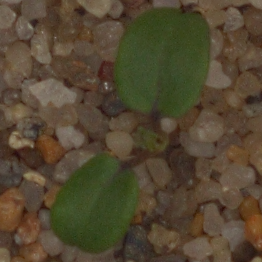
Label: cleavers